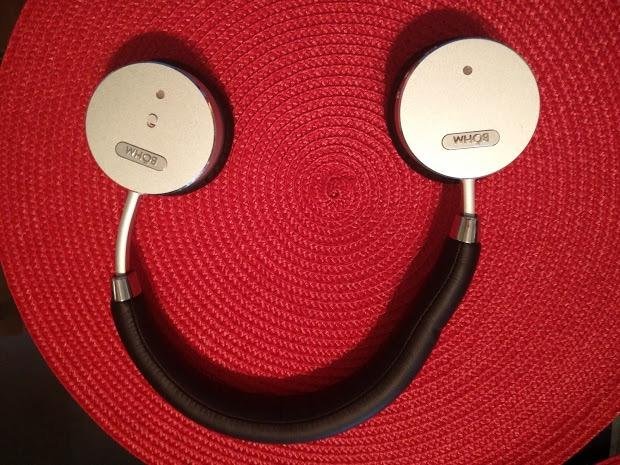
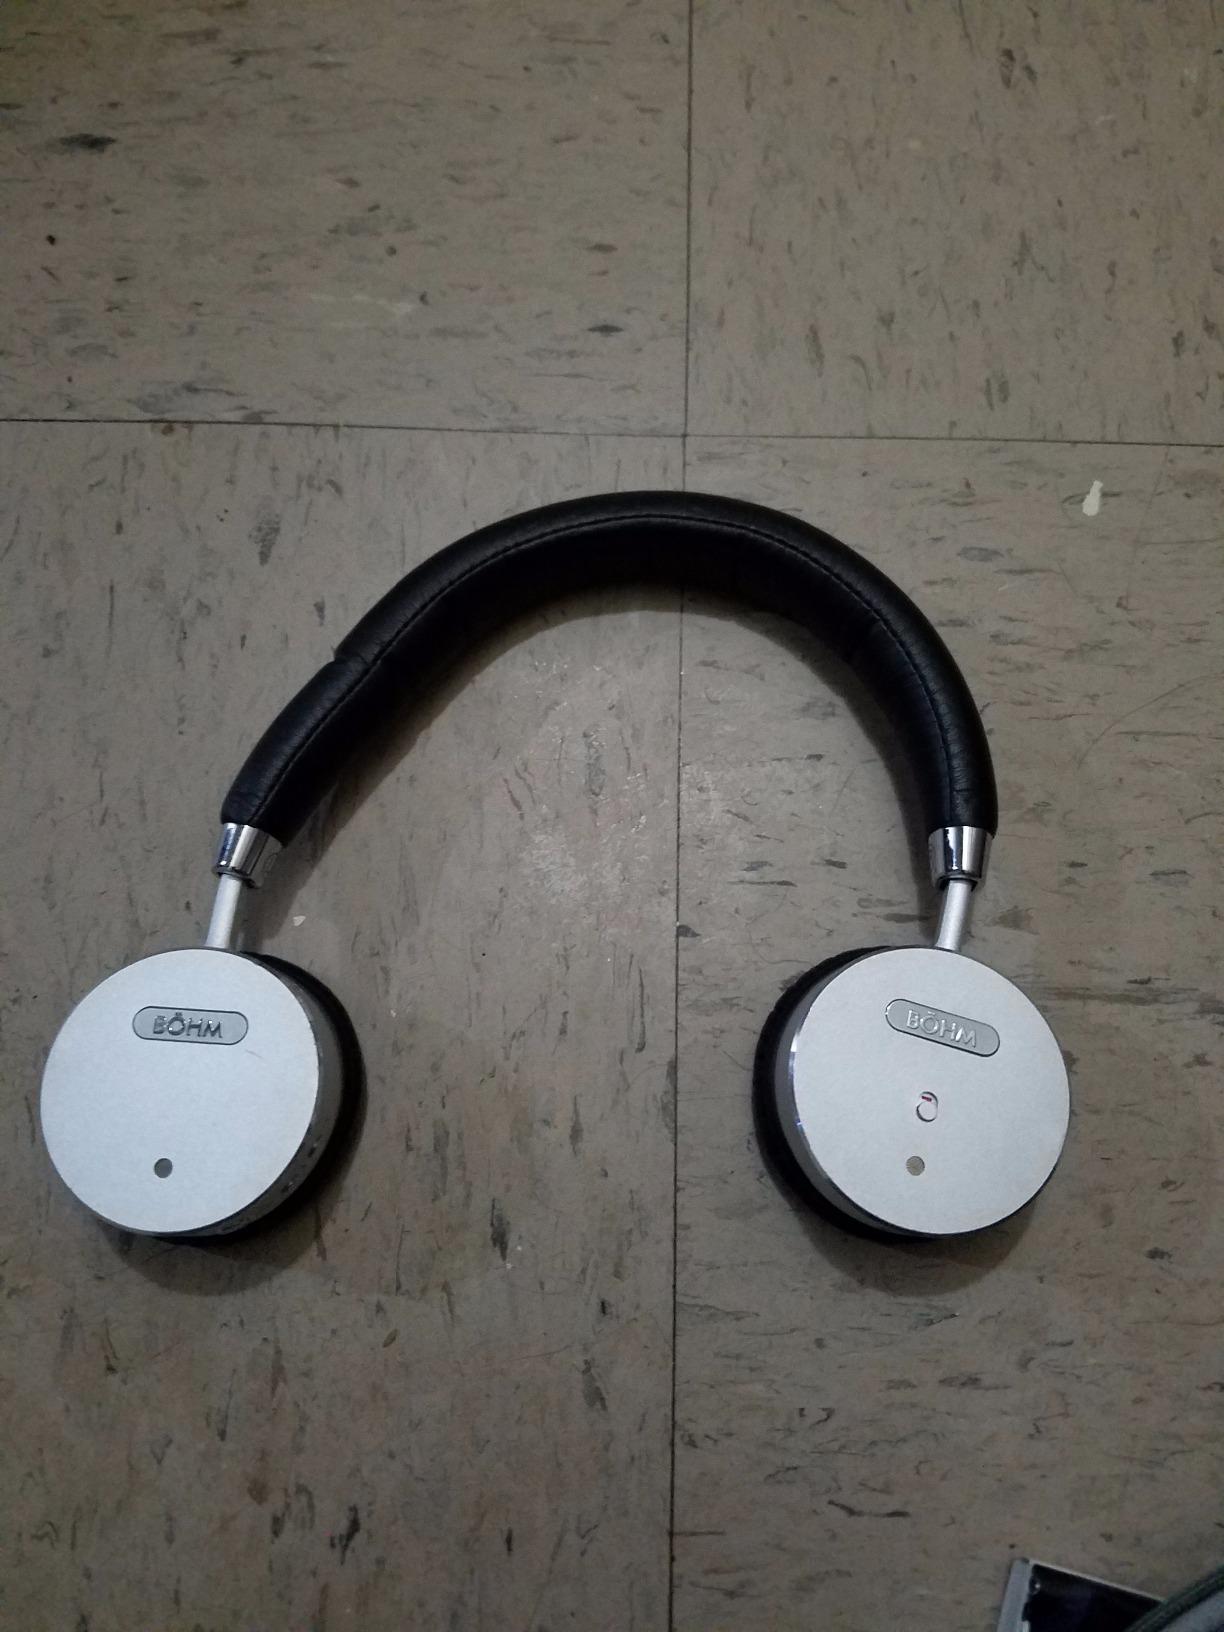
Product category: headphones
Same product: yes